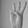
ASL letter: W